Climate change in Iraq

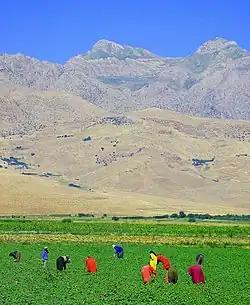
Iraqi Kurdish villagers in field near Turkish border

Iraq's economy is extremely dependent on oil, which makes the nation more at risk to market volatility. Iraq's agricultural sector accounts for approximately 5% of the nation's GDP and is the source of livelihood for about 25% of the population. Iraq's largest food-producing industries, agriculture, livestock husbandry, and fishing, have all been negatively affected by the effects of climate change. With reduced precipitation and scarce water, desertification, and soil degradation, both livelihoods and food security are put at risk.